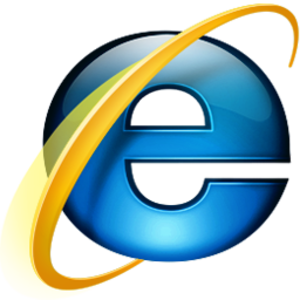
Internet Explorer, parfois abrégé IE, MIE ou MSIE, est le navigateur web développé par la société américaine Microsoft et installé par défaut avec Windows. Entre la fin des années 1990, quand il détrône Netscape Navigator, jusque vers 2012, c'est le navigateur web le plus utilisé au monde. En 2014, il est deuxième en Europe et troisième en France. Ses principaux concurrents sont Mozilla Firefox, Google Chrome et Safari.